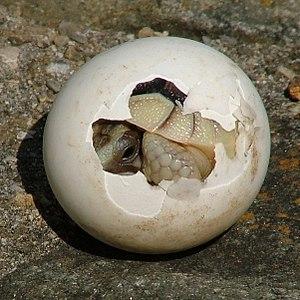
Dans la reproduction sexuée, l’œuf est le premier stade de la vie d'un individu. C'est une cellule issue de la fécondation d'un ovule, c'est-à-dire, issue de la fusion avec un gamète mâle. Cette cellule se développera par divisions successives pour former l'embryon.
Dans la reproduction sexuée, la cellule œuf ou zygote est le premier stade de la vie d'un individu. Il s'agit d'une cellule diploïde non encore divisée, issue de la fécondation de gamètes haploïdes, c'est-à-dire de la fusion d'un ovocyte ou de l'oosphère, avec un gamète mâle : spermatozoïde pour les animaux, anthérozoïde chez les algues et tube pollinique et spermatozoïde chez les végétaux, créant ainsi un embryon qui sera inclus dans une graine. Par définition, un zygote est une cellule totipotente. Le cytoplasme du zygote est hérité du cytoplasme de l'ovocyte.
L'oviparité est une stratégie de reproduction d'une espèce où l'ovule à maturation au sein de la femelle est ensuite pondu sous la forme d'un œuf. Lorsqu'elle a lieu, la fécondation se passe dans le tractus reproducteur de la femelle, au contraire de l'ovuliparité comme chez de nombreux poissons et amphibiens par exemple. De même il n'existe aucune forme de matrotrophie durant le développement embryonnaire, ce qui la distingue de la viviparité où des apports nutritifs en provenance de l'organisme maternel permettent à sa progéniture de continuer son développement même après épuisement du vitellus. On distingue aussi l'oviparité de l'ovoviviparité qui est un mix ou une alternance entre viviparité et oviparité.